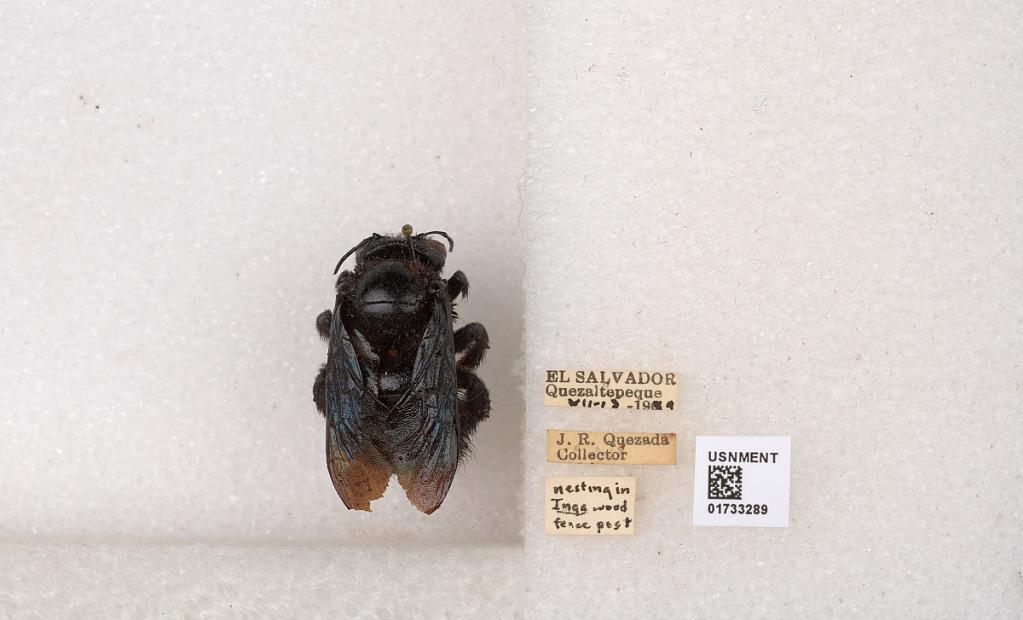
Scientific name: Xylocopa (Megaxylocopa) fimbriata Fabricius
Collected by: J. Quezada
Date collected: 1959-7-13
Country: El Salvador
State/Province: Departamento de La Libertad
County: Quezaltepeque